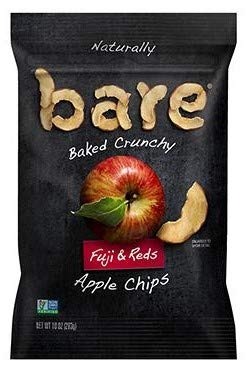
Item Name: Bare Baked Crunchy Fuji & Reds Apple Chips (10 Ounce)
Value: 10.0
Unit: Ounce

Price: 5.54